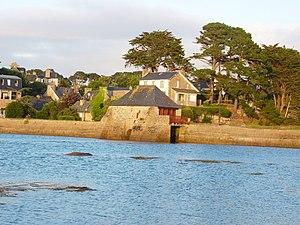
l'actuel moulin à marée du petit Traouéro à Ploumanac'h
Ploumanac'h est un bourg de la commune de Perros-Guirec du département des Côtes-d'Armor, dans la région Bretagne, en France. En 2015, le bourg est désigné « village préféré des Français » à la suite d'un concours organisé par France 2.
Cet article recense les moulins à marée de France. Aucun de ces moulins n'est encore en activité, donc aucun ne peut